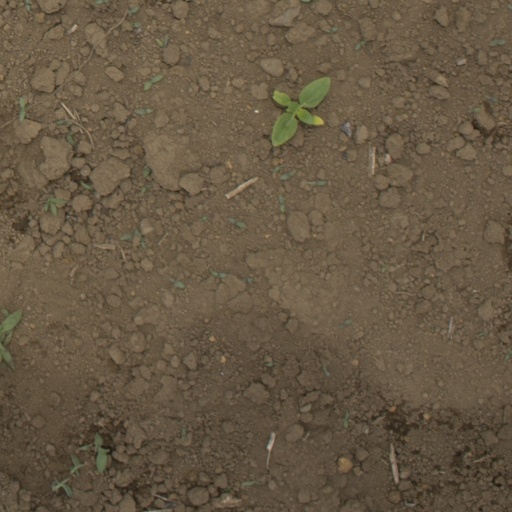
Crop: Jerusalem artichoke